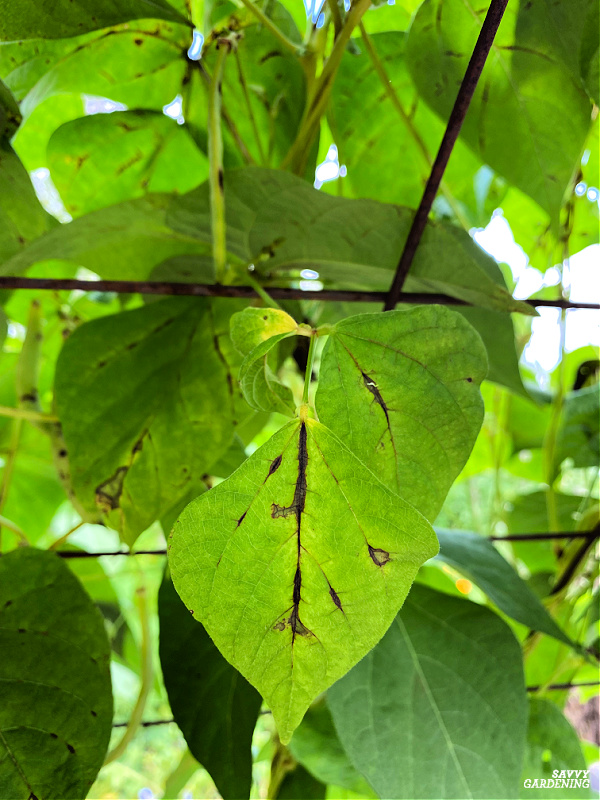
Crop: unknown
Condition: bean